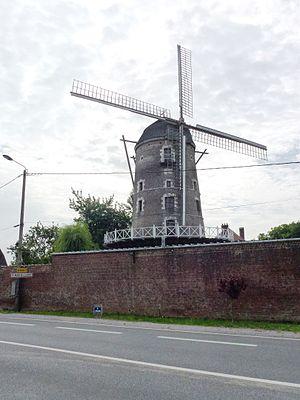
Saint-Martin-au-Laërt (Pas-de-Calais, Fr) moulin PA62000046 This building is indexed in the Base Mérimée, a database of architectural heritage maintained by the French Ministry of Culture,
Cet article recense une partie des monuments historiques du Pas-de-Calais, en France.